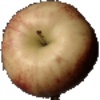
Label: red_apple